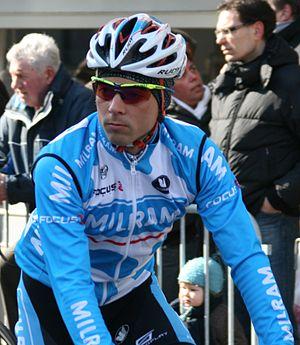
Matthias Russ lors des Trois jours de Flandre occidentale 2010
Matthias Russ est un coureur cycliste allemand des années 2000.